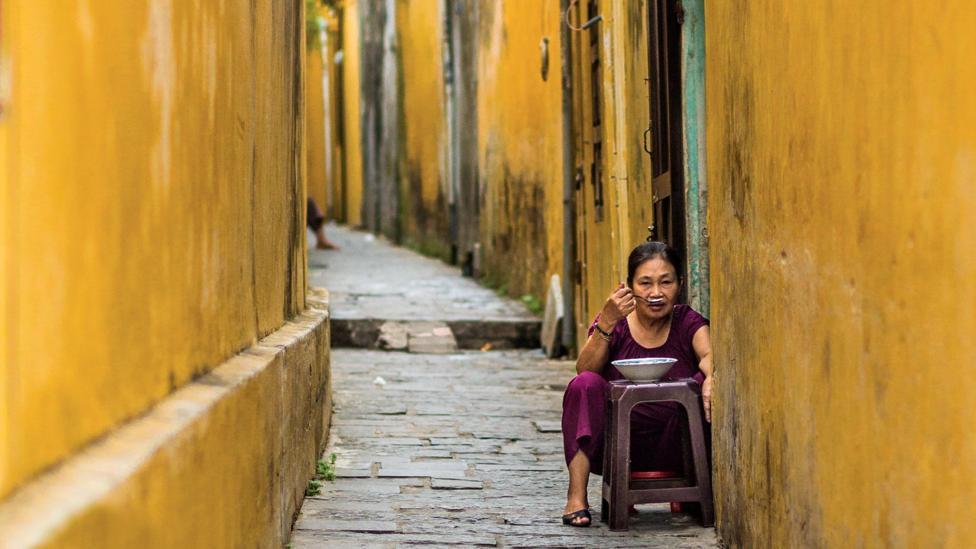
ở trong con hẻm có một người phụ nữ đang ngồi ăn